Mac (computer)

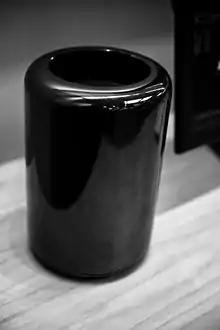
The 2013 Mac Pro was controversial among professional users. One of the reasons was the lack of internal expandibility due to the absence of expansion slots or the like, which was a side-effect of the exotic and compact design (height c. 25 cm).

After the iPhone's 2007 release, Apple began a multi-year effort to bring many iPhone innovations "back to the Mac", including multi-touch gesture support, instant wake from sleep, and fast flash storage. At Macworld 2008, Jobs introduced the first MacBook Air by taking it out of a manila envelope, touting it as the "world's thinnest notebook". The MacBook Air favors wireless technologies over physical ports, and lacks FireWire, an optical drive, or a replaceable battery. The Remote Disc feature accesses discs in other networked computers. A decade after its launch, journalist Tom Warren wrote that the MacBook Air had "immediately changed the future of laptops", starting the ultrabook trend. OS X Lion added new software features first introduced with the iPad, such as FaceTime, full-screen apps, document autosaving and versioning, and a bundled Mac App Store to replace software install discs with online downloads. It gained support for Retina displays, which had been introduced earlier with the iPhone 4. iPhone-like multi-touch technology was progressively added to all MacBook trackpads, and to desktop Macs through the Magic Mouse, and Magic Trackpad. The 2010 MacBook Air added an iPad-inspired standby mode, "instant-on" wake from sleep, and flash memory storage.